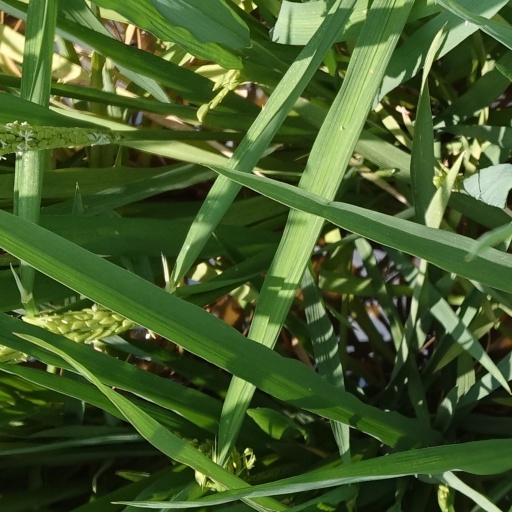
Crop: rice